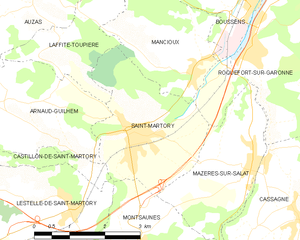
Saint-Martory est une commune française située dans le département de la Haute-Garonne, en région Occitanie.